Iron Ore Line

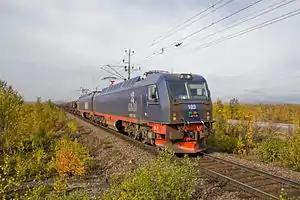
Iore locomotive near Kiruna

Malmtrafik took over operations from 1 July 1996. The company bought the Dm3-locomotives from SJ, NSB's six El 15 locomotives, and a number of workshops, depots and shunters. Post-nationalization, it became the first private railway company in Europe to haul international freight trains. from 26 September to 27 October 200 employees in Narvik were on strike regarding the transition rules for employees. While the strike lasted, there was increased shipments to Luleå. In November, the new ore port in Luleå opened, having cost LKAB more than half a billion Swedish kronor and a capacity of six million tonnes of ore per year.